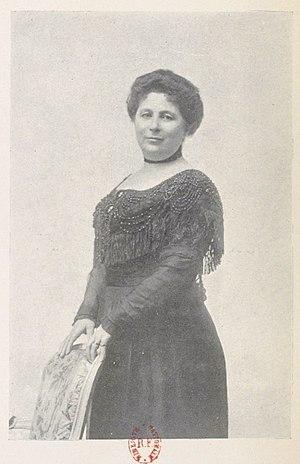
La Comtesse Desvernay, une des dirigeantes de la Ligue des femmes françaises
La Ligue des Femmes Françaises est une organisation catholique française créée à Lyon en septembre 1901 pour permettre aux femmes qui s'opposent à la politique anticléricale du Bloc des gauches de se fédérer et d'agir politiquement.